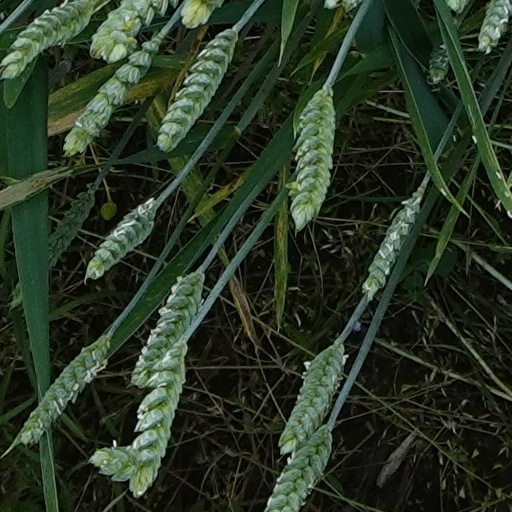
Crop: wheat